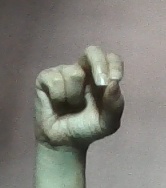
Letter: gaaf